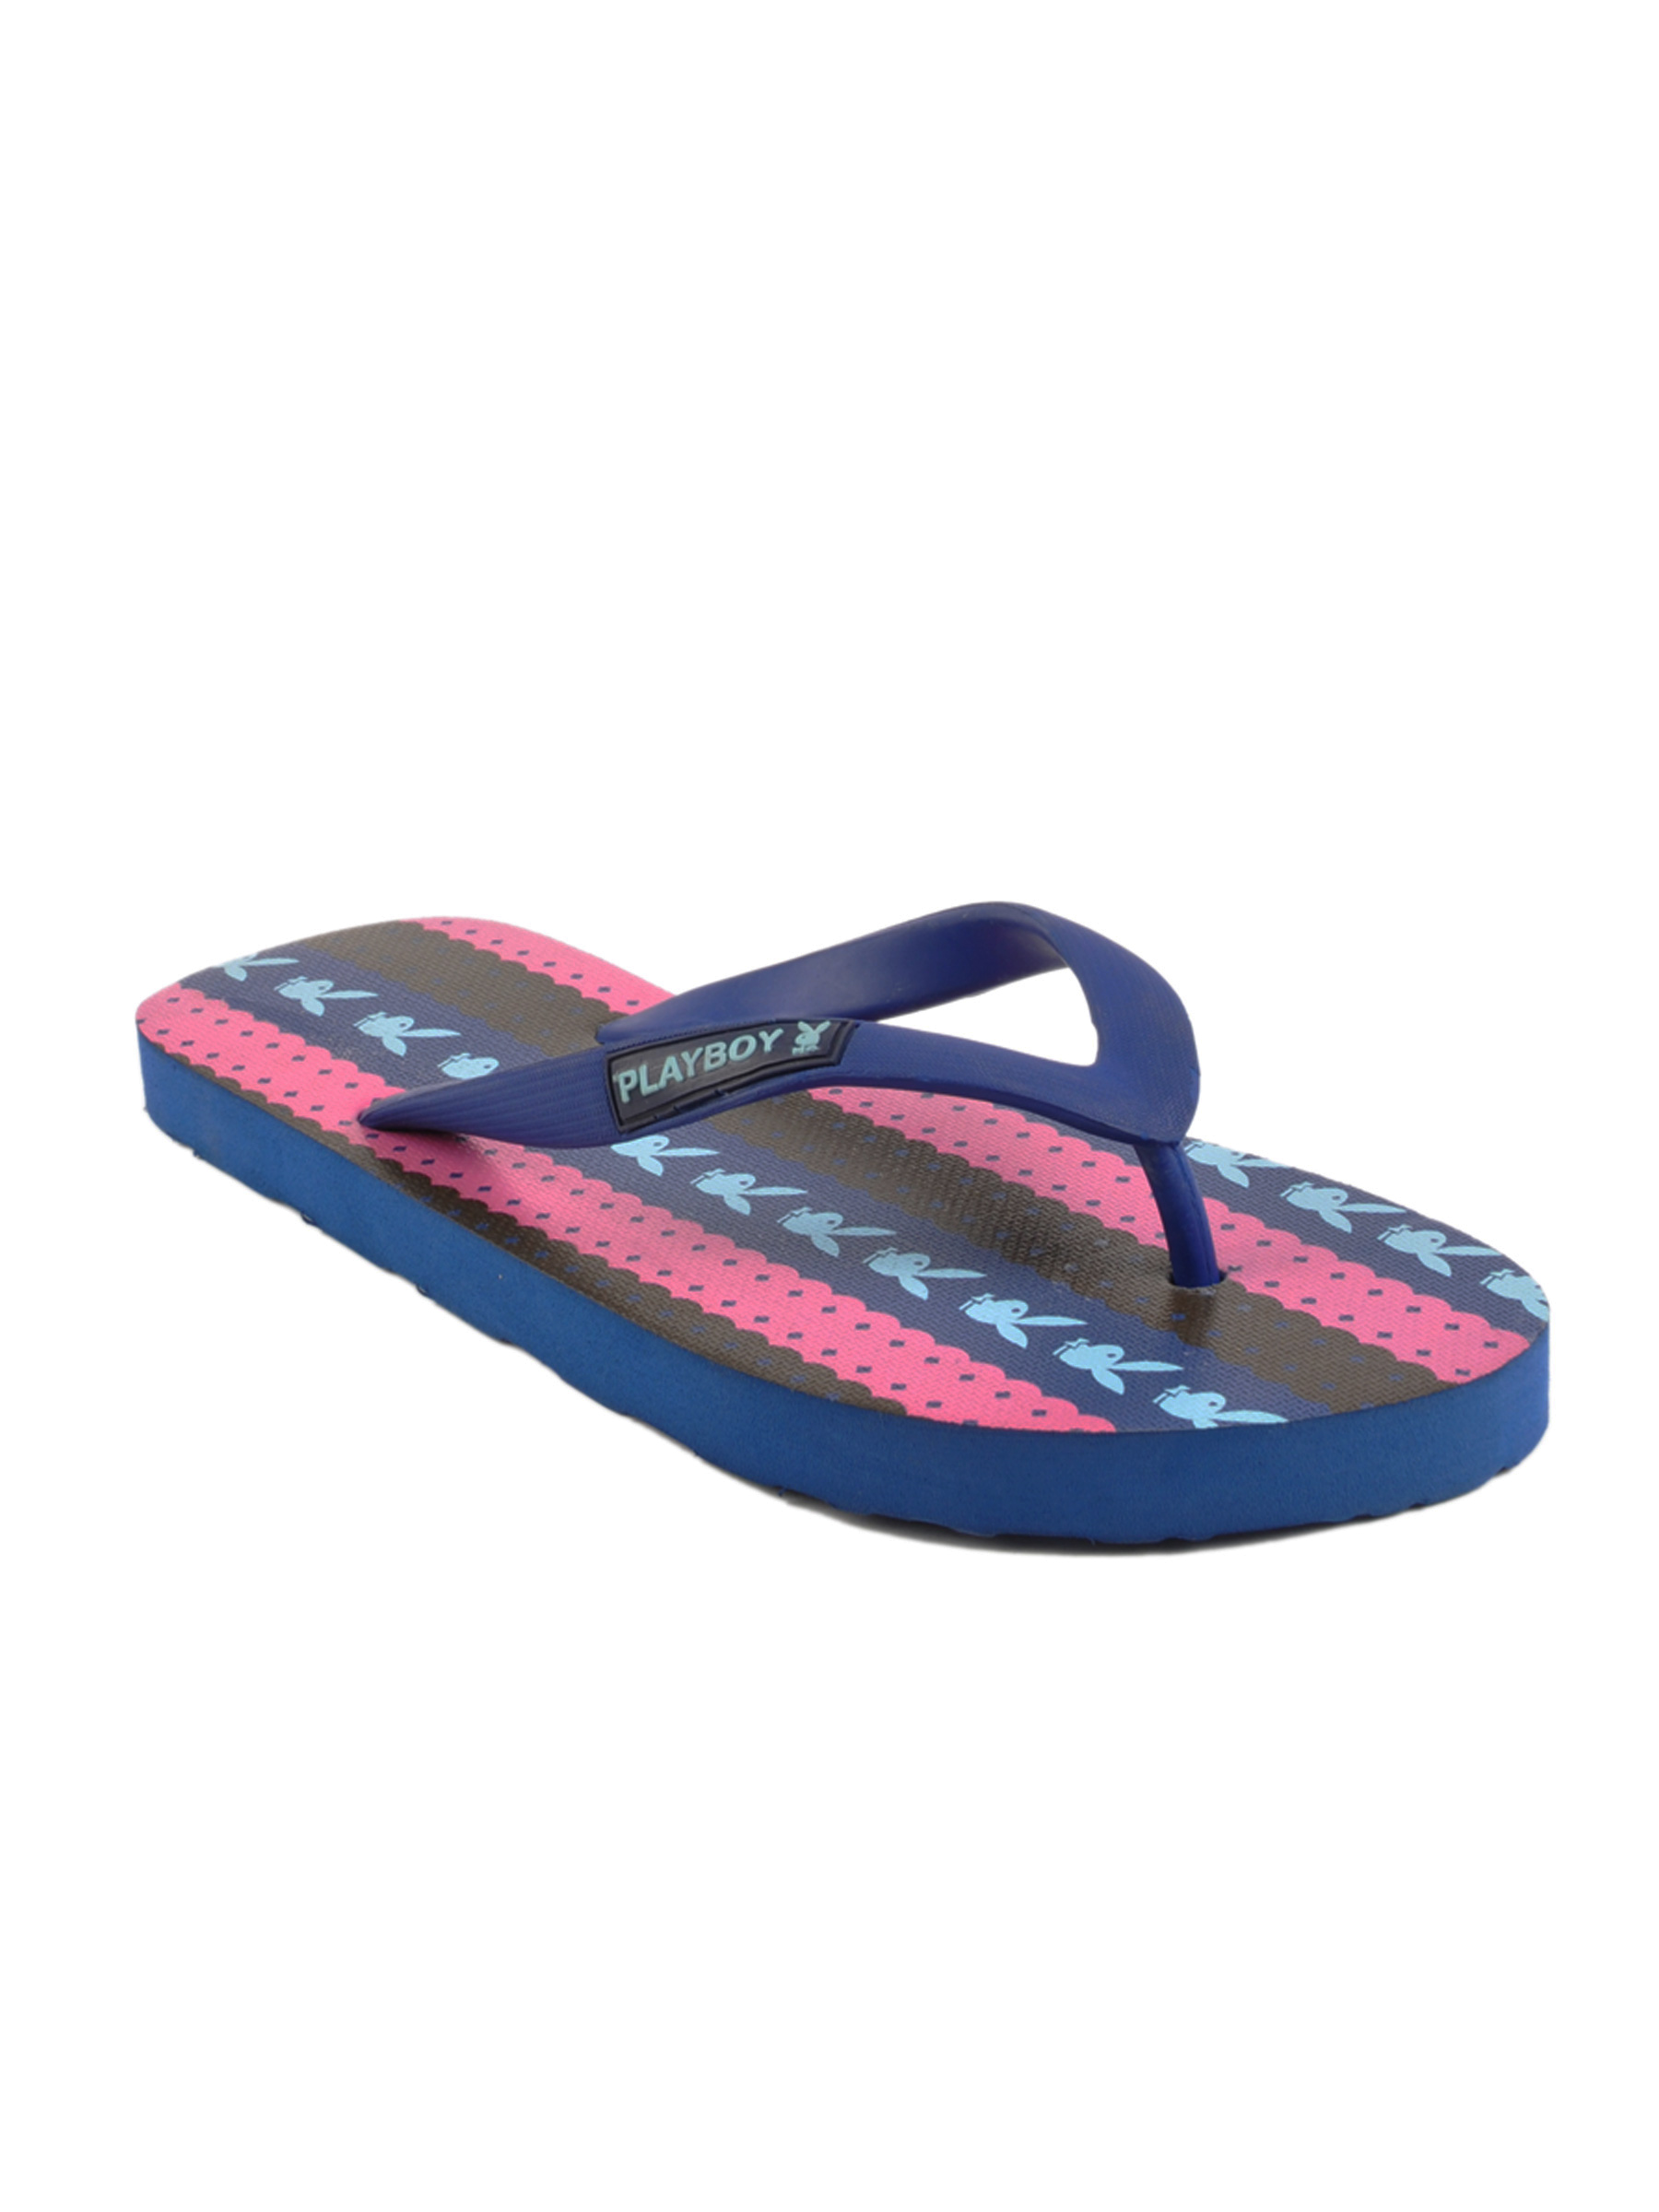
Playboy Men Casual Blue Slippers
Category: Footwear / Flip Flops / Flip Flops
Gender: Men
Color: Blue
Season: Fall 2012
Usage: Casual